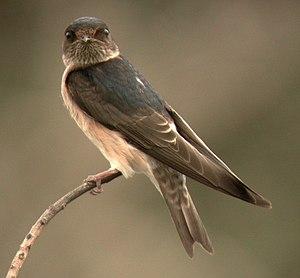
L'Hirondelle des arbres est une espèce de passereaux de la famille des Hirundinidae. Elle est parfois classée dans le genre Hirundo.